Newt Gingrich

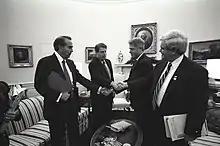
Senator Bob Dole, Vice President Al Gore, President Clinton and Gingrich converge for budget negotiations in December 1995

In early 1998, with the economy performing better than expected, increased tax revenues helped reduce the federal budget deficit to below $25 billion. Clinton submitted a balanced budget for 1999, three years ahead of schedule originally proposed, making it the first time the federal budget had been balanced since 1969.